Tōkai Nature Trail

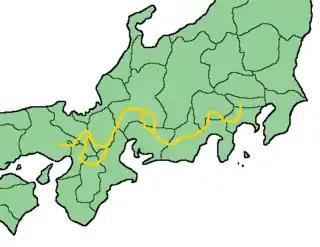
The approximate location of the trail (in yellow).

The is a long-distance walkway that traverses 11 prefectures and covers , running from Meiji no Mori Takao Quasi-National Park in Tokyo to Meiji no Mori Minō Quasi-National Park in Osaka Prefecture. Hiking the entire trail usually takes 40 to 50 days.